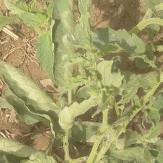
Crop: Tomato
Condition: healthy-leaf